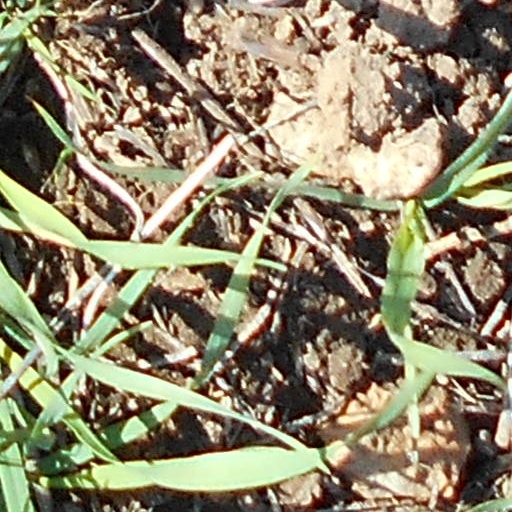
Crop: wheat